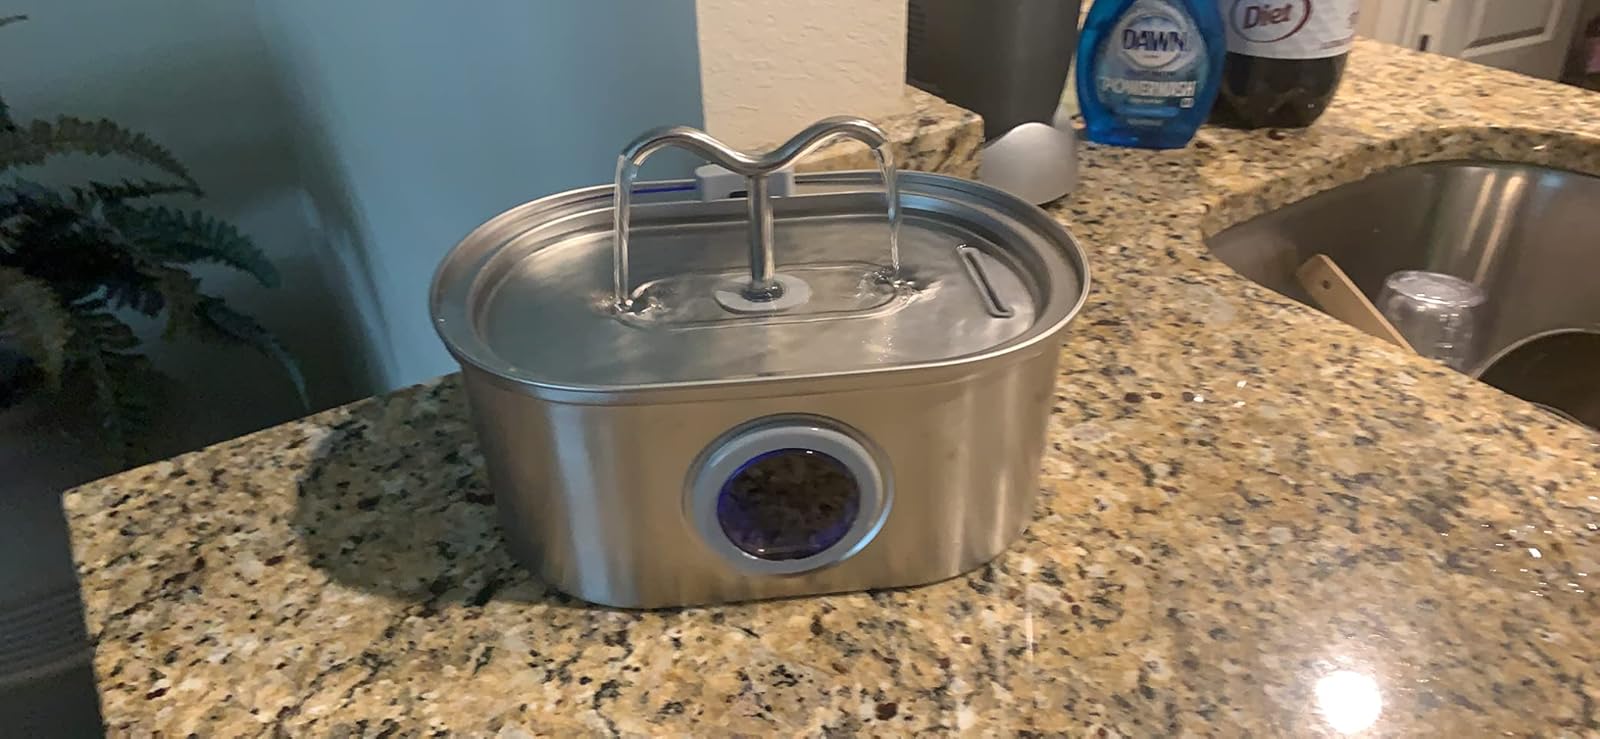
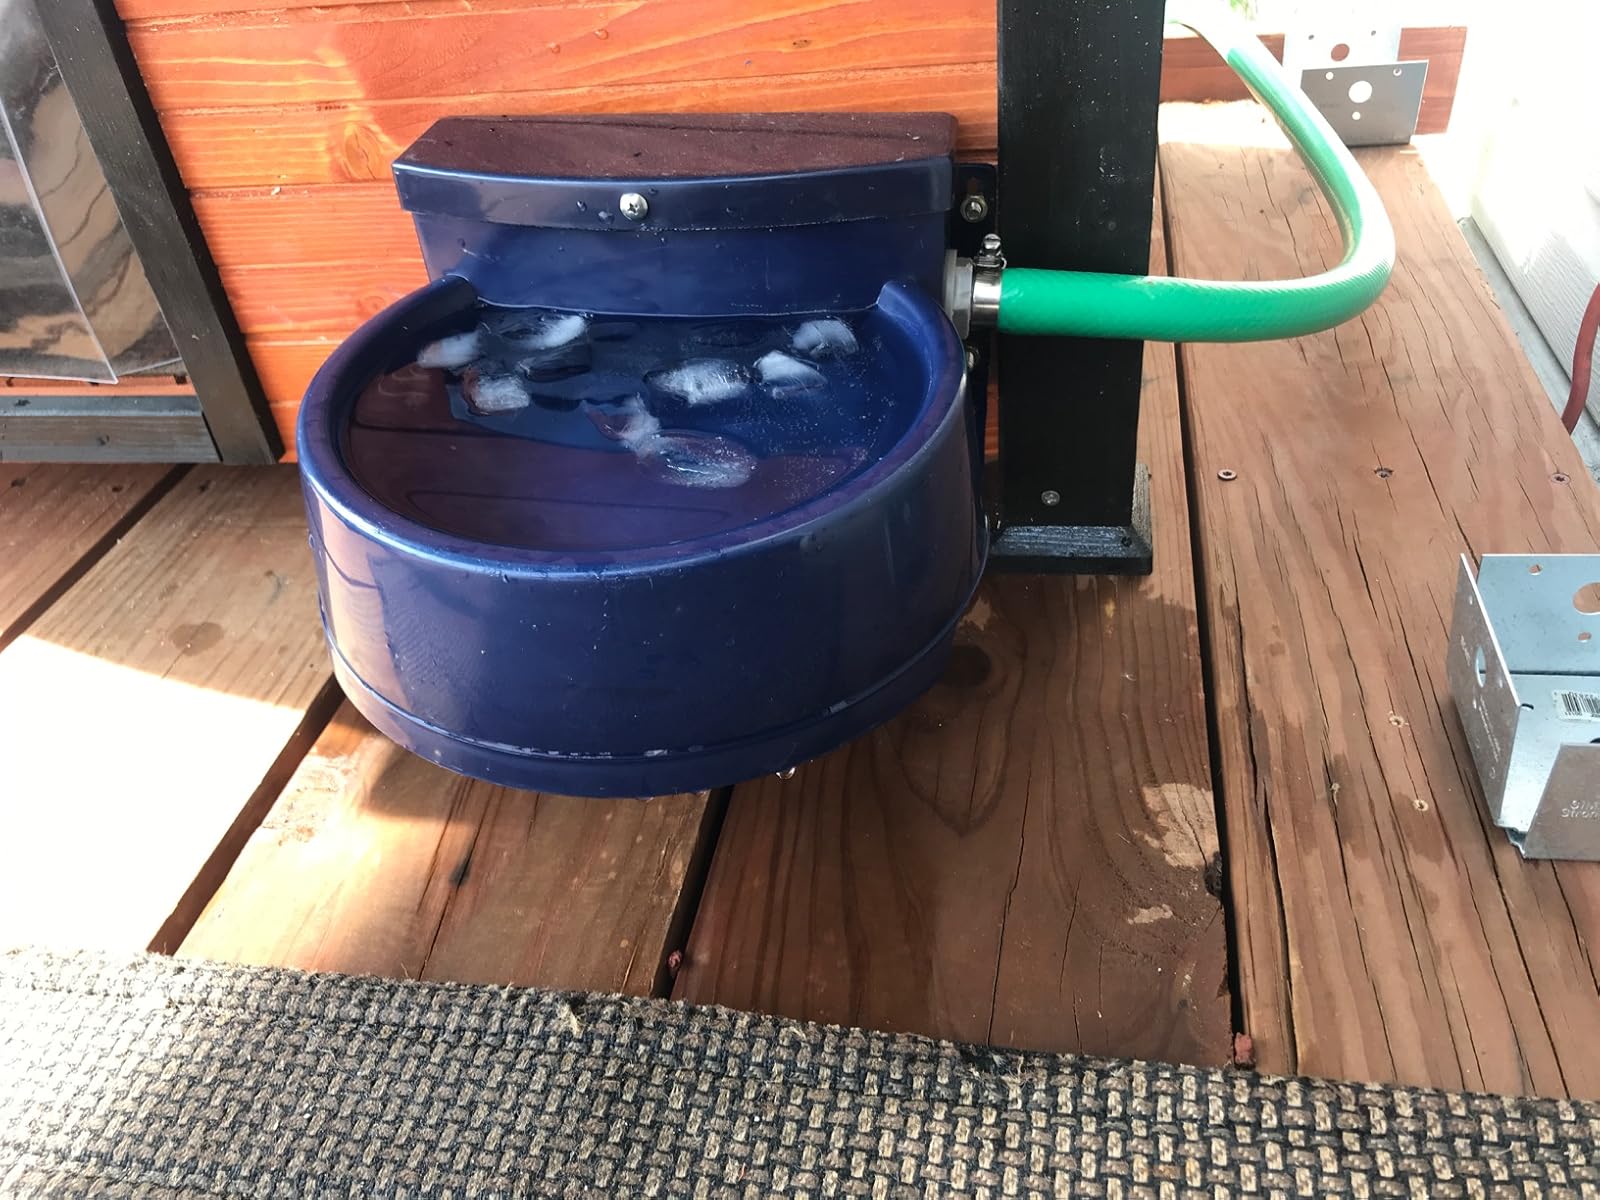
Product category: items_bowl
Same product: no